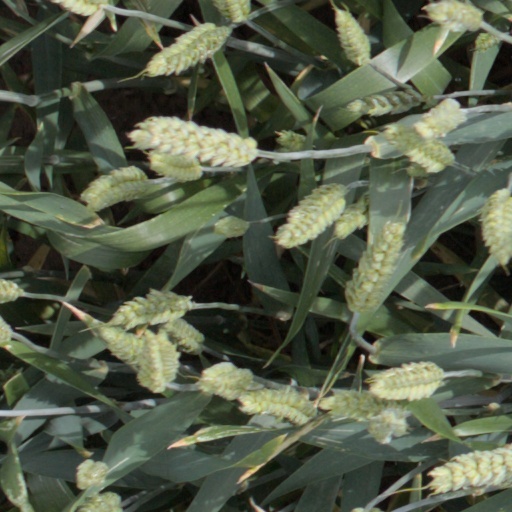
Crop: wheat